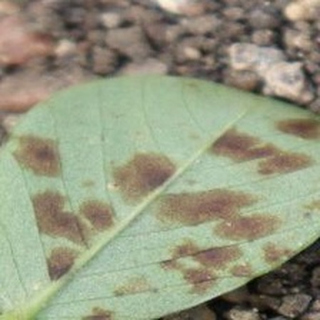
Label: groundnut_rust